Masuria

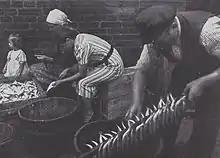
Fish treating and smoking in Nikolaiken (Mikołajki), 1920s

During World War I, the Battle of Tannenberg and the First and Second Battle of the Masurian Lakes between Imperial Germany and the Russian Empire took place within the borders of Masuria in 1914. After the war, the League of Nations held the East Prussian plebiscite on 11 July 1920 to determine if the people of the southern districts of East Prussia wanted to remain within East Prussia or to join the Second Polish Republic. The German side terrorised the local population before the plebiscite using violence, Polish organisations and activists were harassed by German militias, and those actions included attacks and some supposed murders of Polish activists; Masurs who supported voting for Poland were singled out and subjected to terror and repressions. In April 1920, the German "Sicherheitswehr" even battered Italian soldiers stationed in Ełk, two fatally.